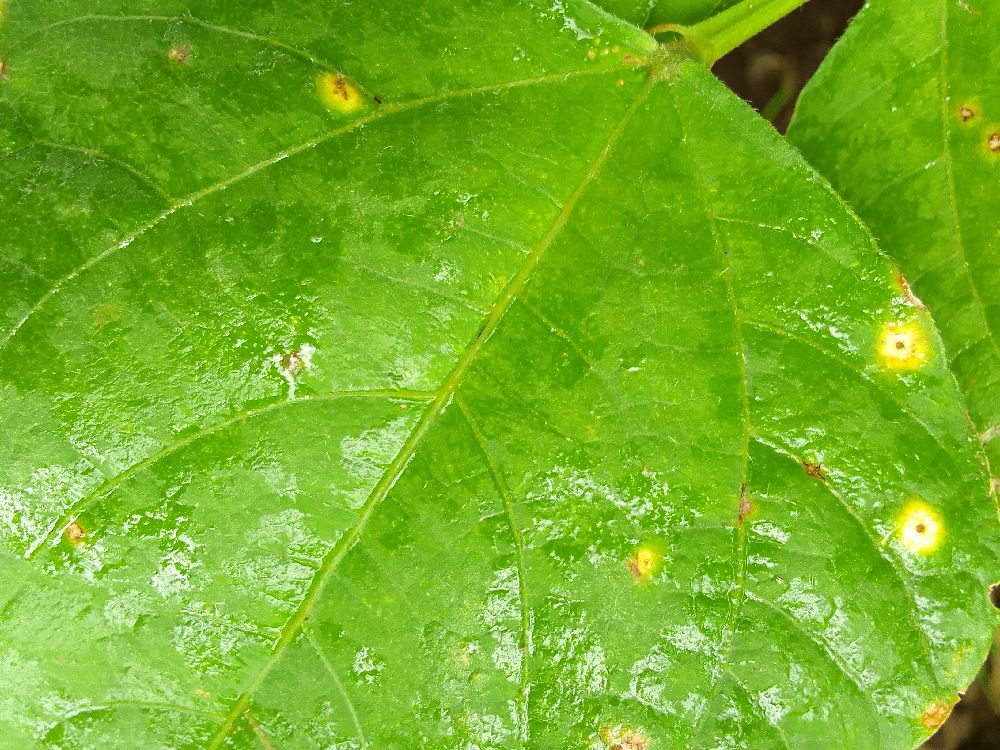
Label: rust